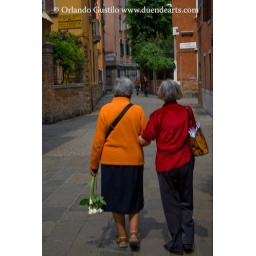
Two women walking slowly down a side street in Venice. Yes, the city has streets but no cars!